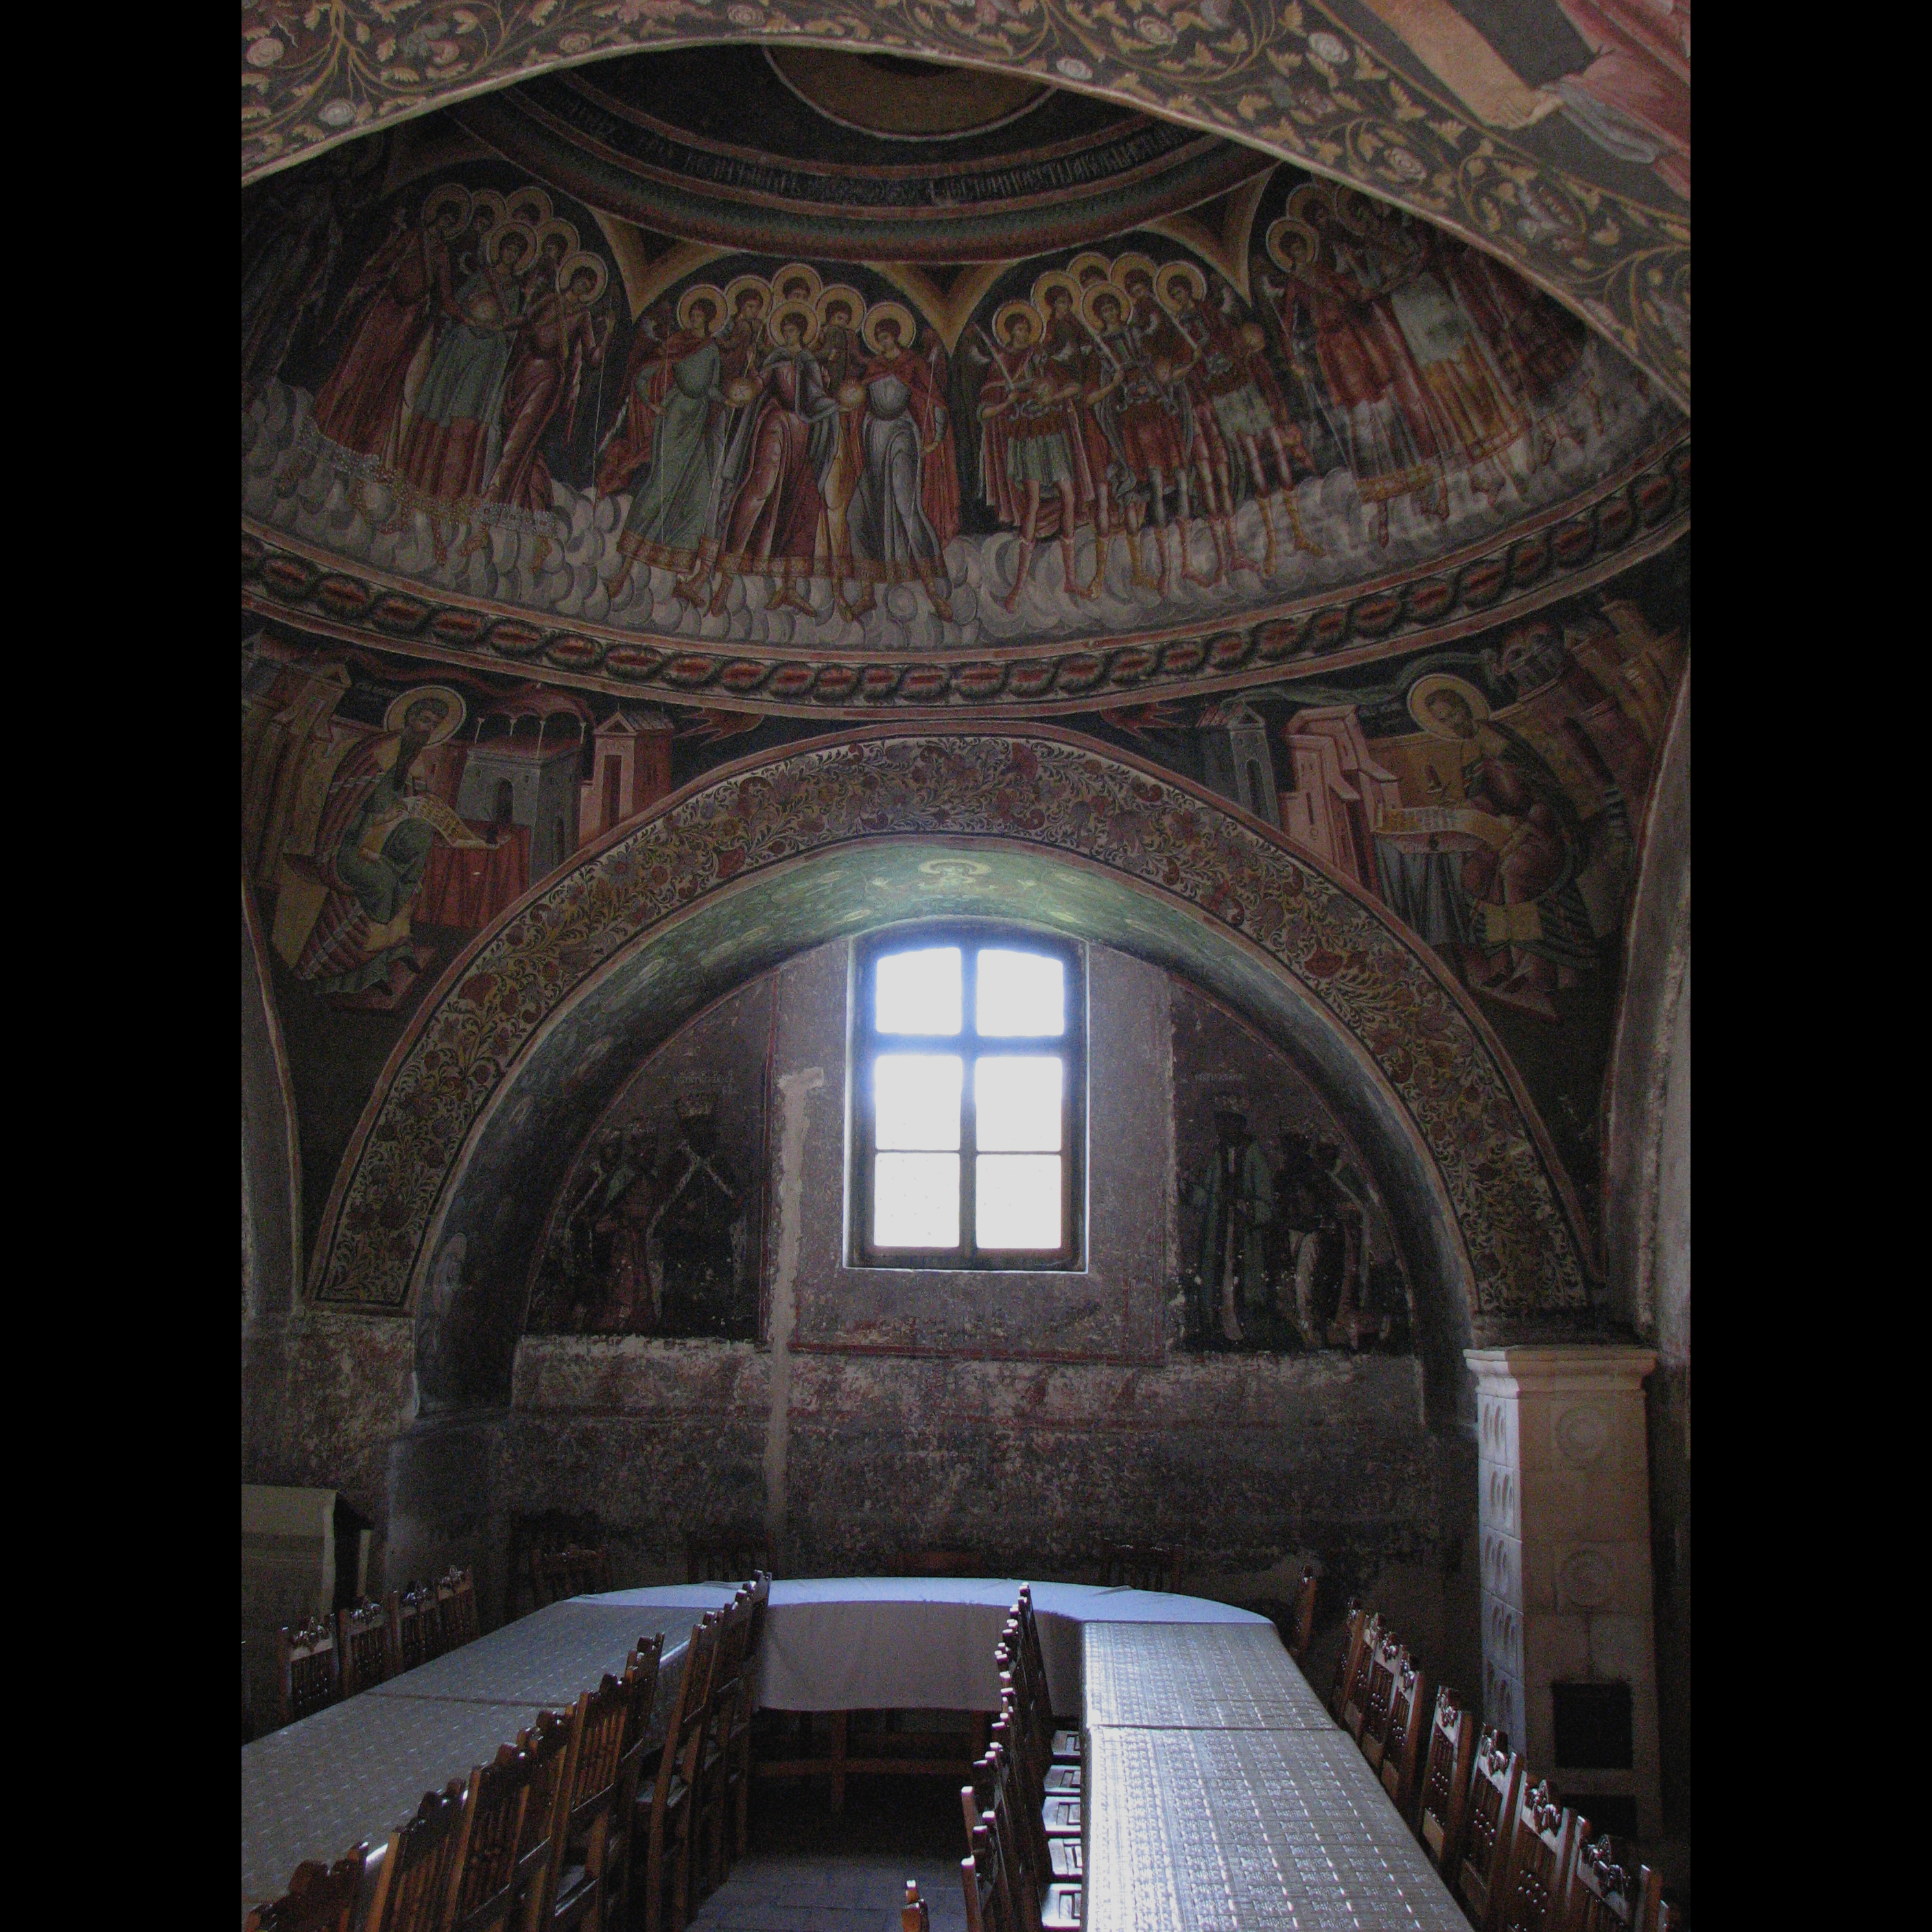
light, architecture, photography, interior, building, monument, photo, arch, religion, church, cathedral, chapel, christian, place of worship, baptistery, photos, religious, de, monastery, symmetry, churches, synagogue, fotografie, history, christianity, romana, arc, orthodox, vault, unesco, eastern, basilica, dome, romania, crypt, convent, bor, biserica, arhitectura, wallachia, muntenia, tara, romaneasca, orthodoxy, romanian, ortodoxa, patrimoniu, noncoloursincolour, manastire, ortodoxia, ortodoxie, ecclesiastical, bisericeasc, cladire, edificiu, valahia, tararomaneasca, oltenia, brancovenesc, godslight, brancoveanu, brancovan, horezu, hurez, hurezi, hurezimonastery, monasteryofhorezu, lmivliiaa09894, 1690, cre tinism, cre tin, br ncoveneasc, m n stireahurezi, carhitecturabr ncoveneasc, trapeza